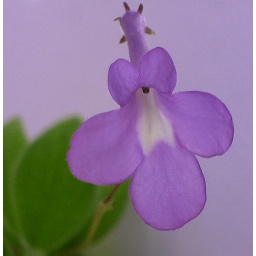
Not sure what this flower is, it's growing in a pot in my back garden